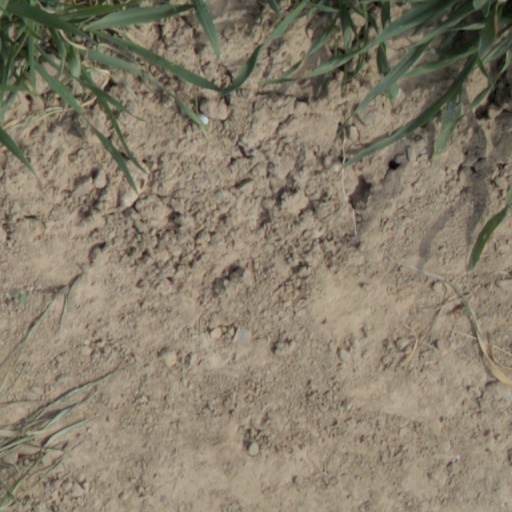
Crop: wheat